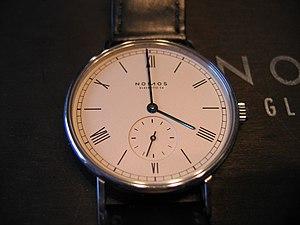
Nomos Glashütte est une entreprise horlogère allemande. Créée en 1990, la société produit et commercialise des montres-bracelet mécaniques à remontage manuel ou dotées d’un calibre automatique. Sa manufacture est située à Glashütte dans le Land de la Saxe.